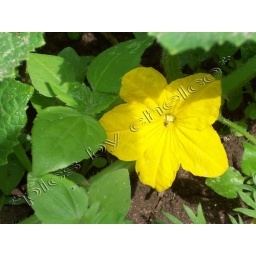
yellow flower picture i took in michigan